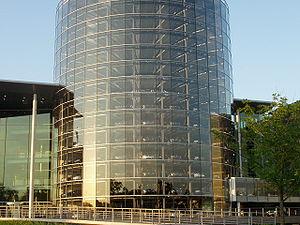
""L'usine en verre"", une usine de production automobile dirigée par le groupe allemand Volkswagen à Dresde.